Garage rock

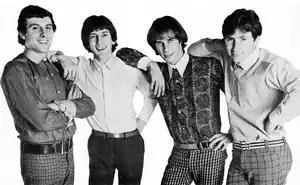
The Troggs in 1966

By 1965, bands such as the Who and the Small Faces tailored their appeal to the mod subculture centered in London. Some of the harder-driving and more obscure bands associated with the mod scene in the UK are sometimes referred to as Freakbeat, which is sometimes viewed as a more stylish British equivalent of garage rock. Several bands often mentioned as Freakbeat are the Creation, the Action, the Move, the Smoke, the Sorrows, and Wimple Winch.